The Raft of the Medusa

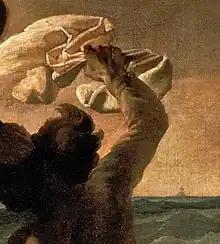
Detail of the crew member waving his handkerchief to draw the ship's attention

The makeshift raft is shown as barely seaworthy as it rides the deep waves, while the men are rendered as broken and in utter despair. One old man holds the corpse of his son at his knees; another tears his hair out in frustration and defeat. A number of bodies litter the foreground, waiting to be swept away by the surrounding waves. The men in the middle have just viewed a rescue ship; one points it out to another, and an African crew member, Jean Charles, stands on an empty barrel and frantically waves his handkerchief to draw the ship's attention.